Mike Burton (rugby union)

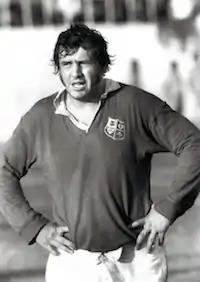
Mike Burton in action for the British and Irish Lions in South Africa in 1974

Michael Alan Burton (born 18 December 1945, in Maidenhead) is a former English rugby union footballer, who won a reputation as an uncompromising prop forward for Gloucester, England and the British and Irish Lions.